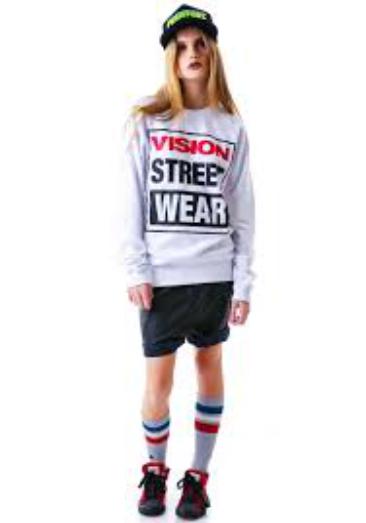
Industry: Clothes